R.E.M.

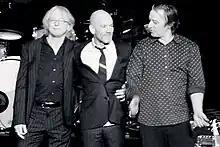
R.E.M. onstage in 2008

R.E.M. recorded the majority of their twelfth album "Reveal" (2001) in Canada and Ireland from May to October 2000. "Reveal" shared the "lugubrious pace" of "Up", and featured drumming by Joey Waronker, as well as contributions by Scott McCaughey (a co-founder of the band the Minus 5 with Buck), and Ken Stringfellow (founder of the Posies). Global sales of the album were over four million, but in the United States "Reveal" sold about the same number of copies as "Up". The album was led by the single "Imitation of Life", which reached number six in the UK. Writing for "Rock's Backpages", The Rev. Al Friston described the album as "loaded with golden loveliness at every twist and turn", in comparison to the group's "essentially unconvincing work on "New Adventures in Hi-Fi" and "Up"". Similarly, Rob Sheffield of "Rolling Stone" called "Reveal" "a spiritual renewal rooted in a musical one" and praised its "ceaselessly astonishing beauty".